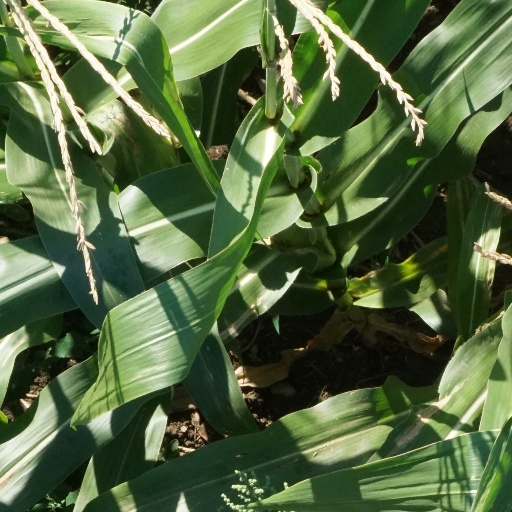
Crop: maize; corn